Reciprocal altruism

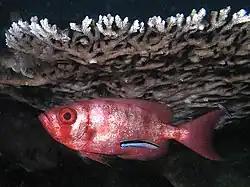
Cleaning symbiosis: a small cleaner wrasse ("Labroides dimidiatus") with advertising coloration services a big eye squirrelfish ("Priacanthus hamrur") in an apparent example of reciprocal altruism.

An example of reciprocal altruism is cleaning symbiosis, such as between cleaner fish and their hosts, though cleaners include shrimps and birds, and clients include fish, turtles, octopuses and mammals. Aside from the apparent symbiosis of the cleaner and the host during actual cleaning, which cannot be interpreted as altruism, the host displays additional behaviour that meets the criteria for delayed return altruism: